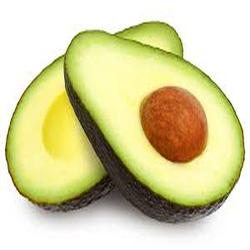
Label: Avocado